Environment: real
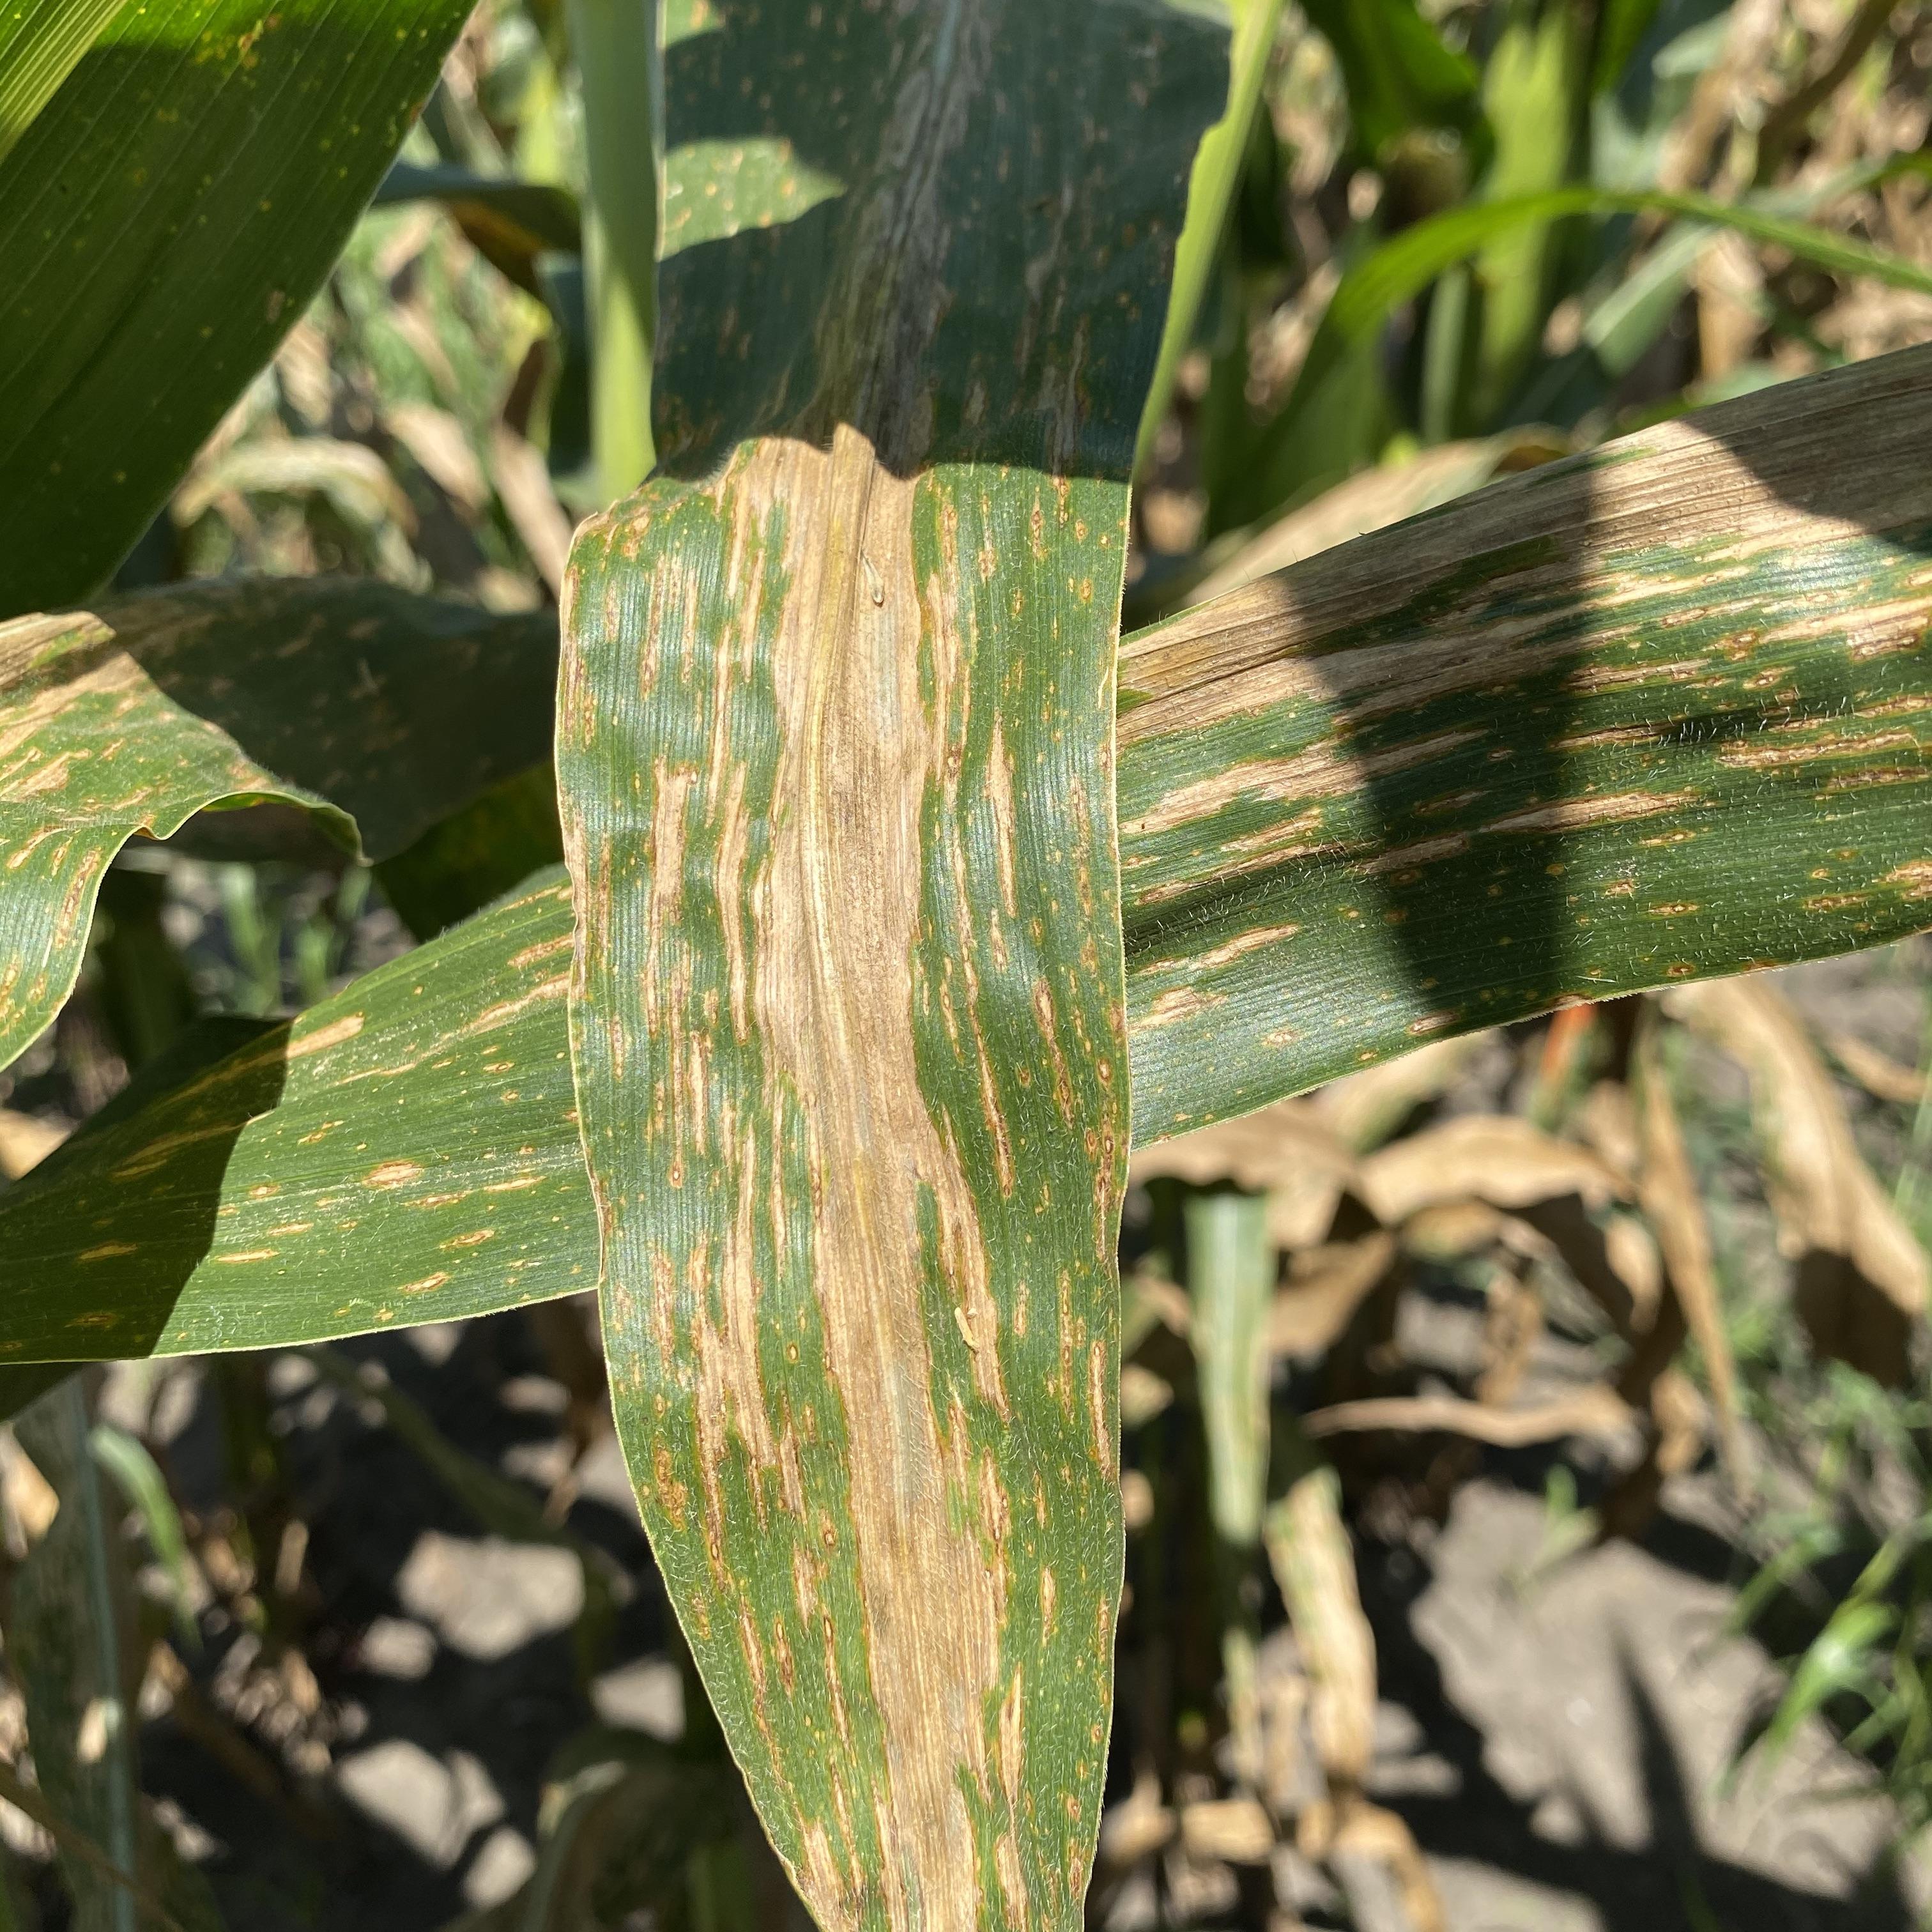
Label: gray_leaf_spot